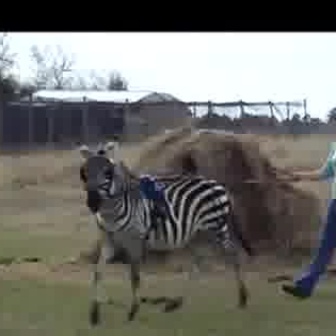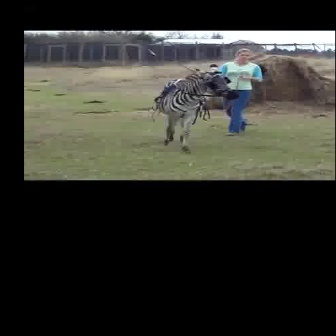
  Please identify the target specified by the bounding box [75,138,258,322] in the first image and locate it in the second image. Return the coordinates in [x_min,y_min,x_max,y_max] format.
Answer: [150,64,239,153]